Hinduism in Tanzania

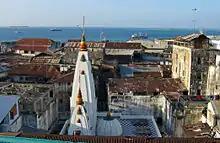
Shakti Temple in Stone Town

The earliest evidence of Hinduism in Tanzania is from the 1st millennium AD when there was trade between East Africa and Indian subcontinent. Most of these traders came from Gujarat, Deccan (now Maharashtra) and the Chola empire. Archaeological evidence of small Hindu settlements have been found in Zanzibar and parts of Swahili coast, Zimbabwe and Madagascar.